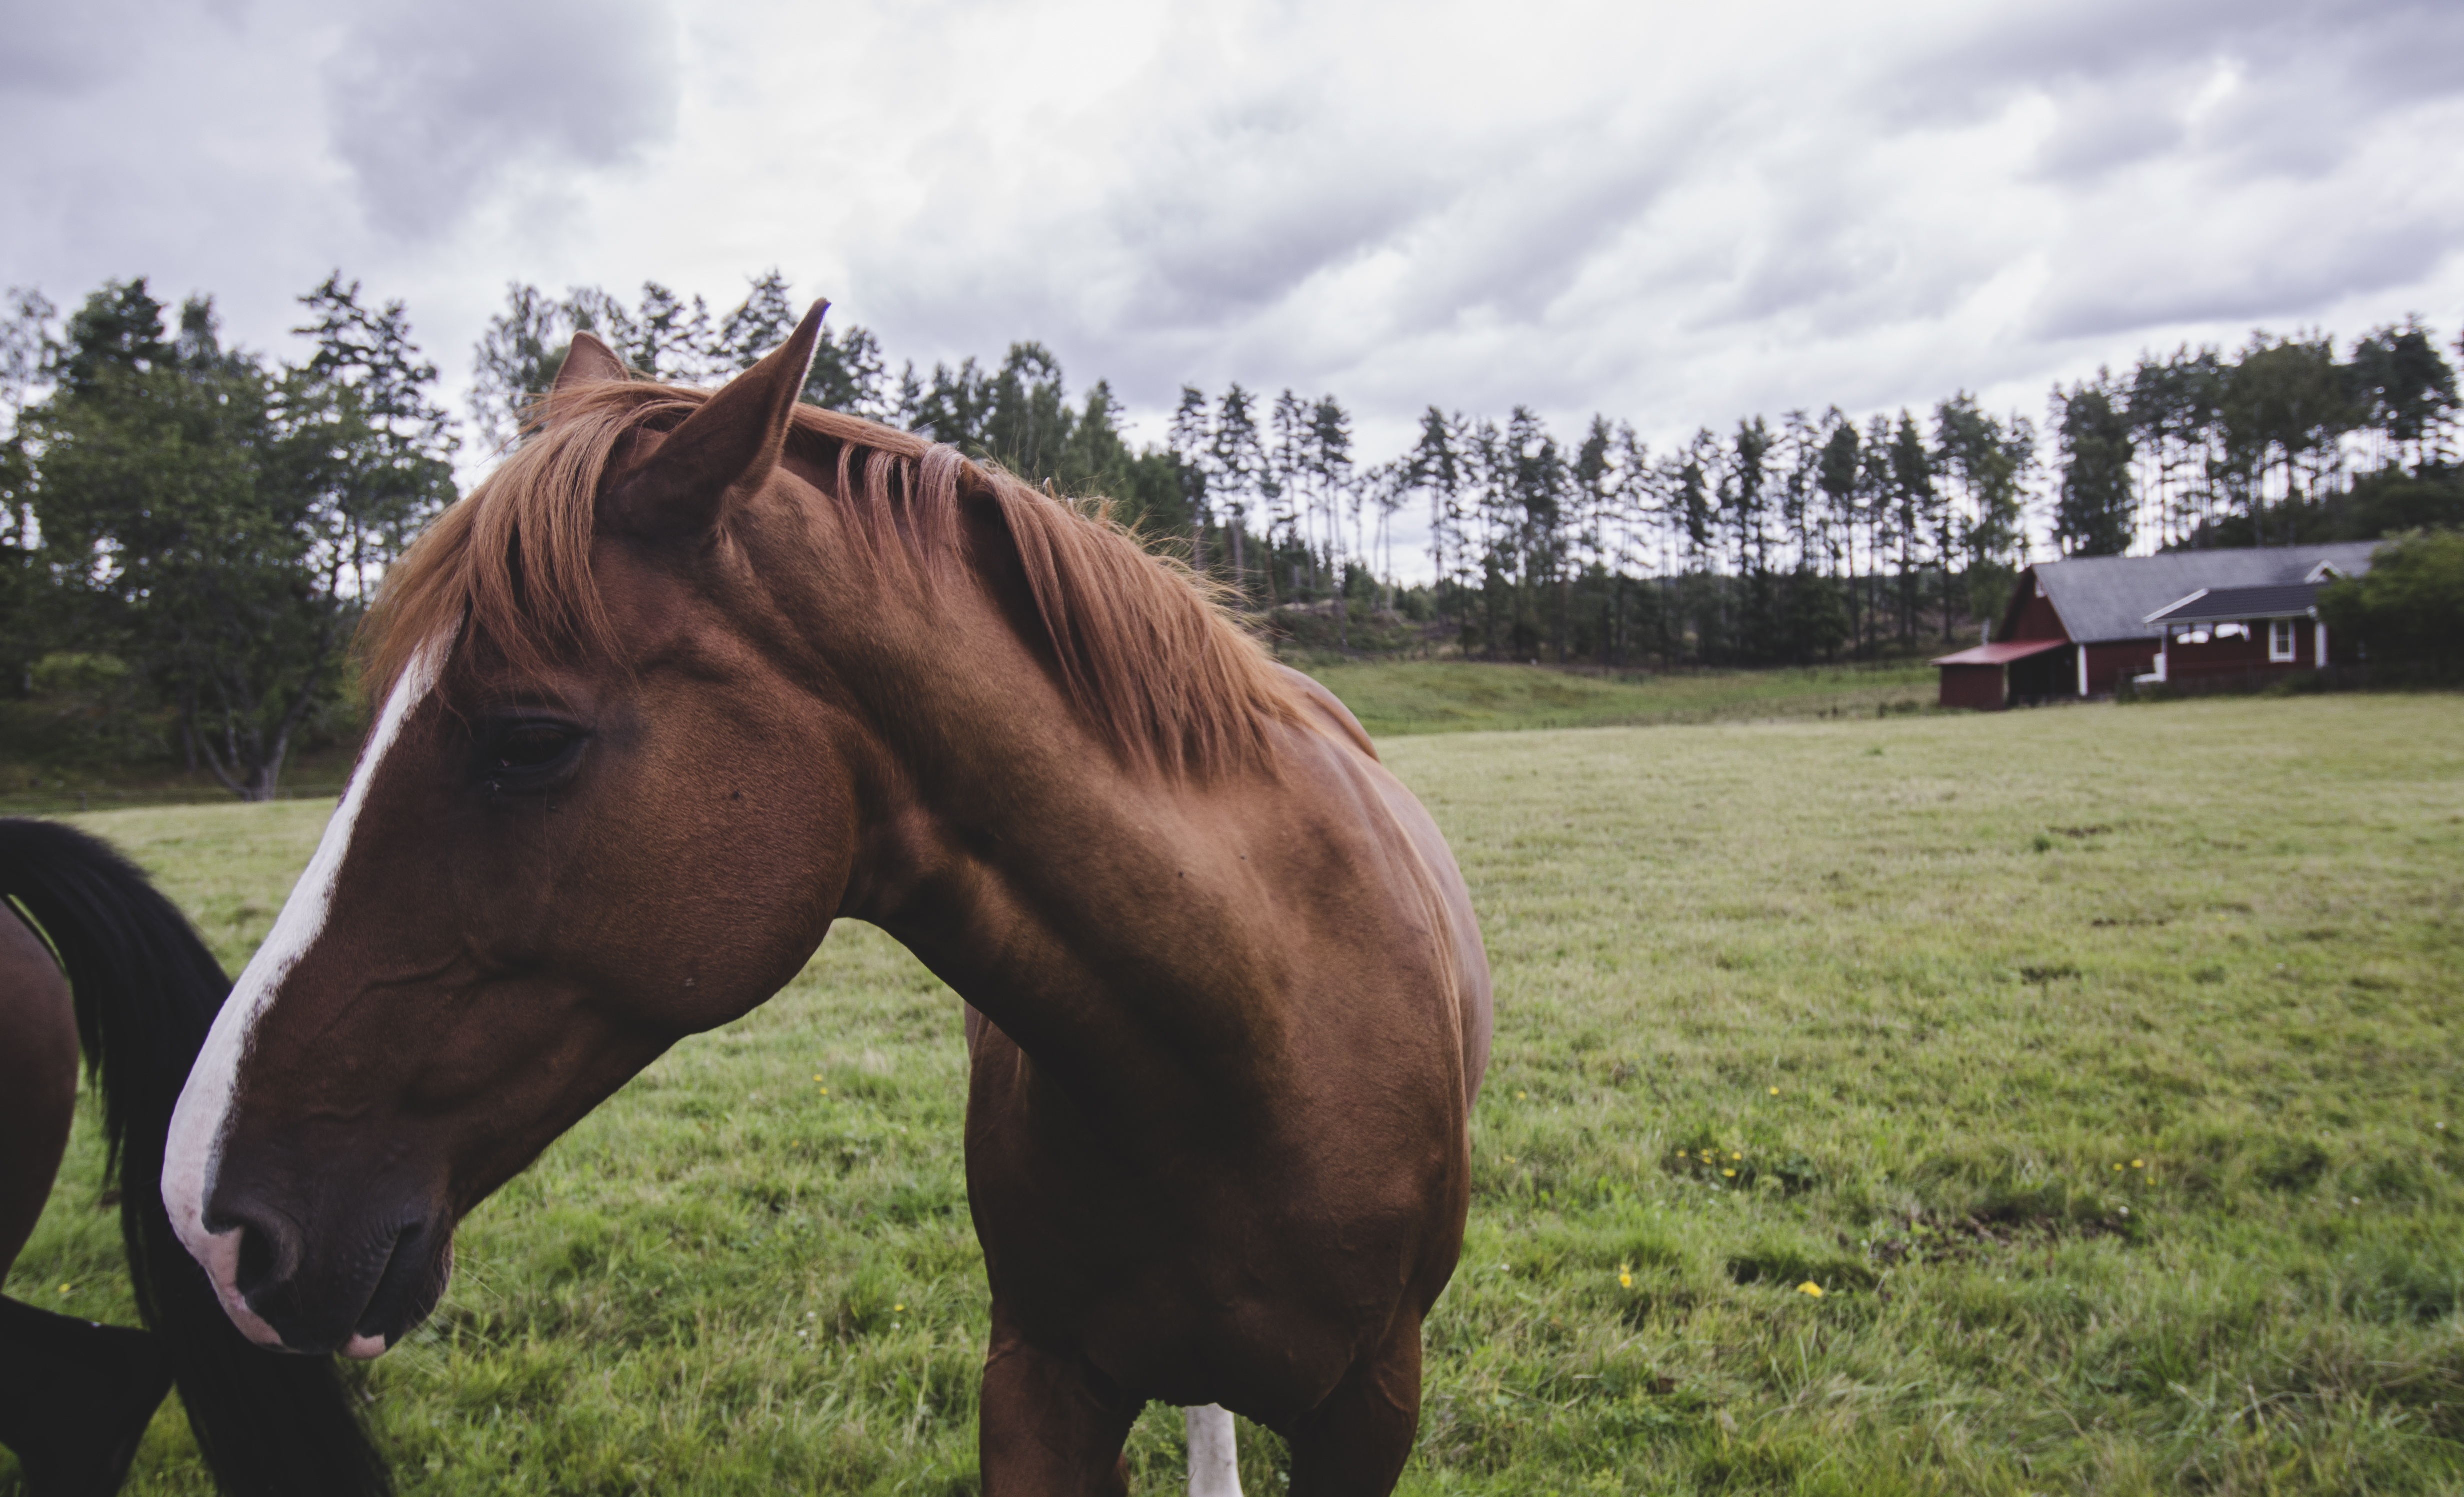
nature, grass, field, farm, meadow, barn, summer, pasture, grazing, ranch, horse, mammal, stallion, mane, horses, stall, bed, eye, animals, sweden, mare, rural area, smaland, equestrianism, eventing, swedish summer, trail riding, horse like mammal, mustang horse